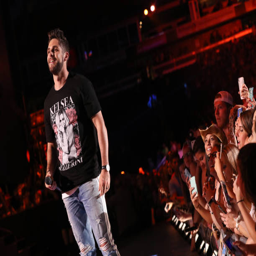
country artist hosts day of festival .